Glen Massey

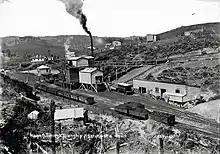
Waipa Colliery about 1917

In 1907 a request was made to transport coal by motor vehicle and, in 1908, the Ngaruawahia Dairy Association took 3 tons of coal a week from the seams that were to become Waipa Colliery, during a strike at Huntly mines. A start was made on a tramway in 1908, soon described as a light railway for the Co-operative Coal Co Ltd, set up by 3 farmers, soon renamed Ngaruawahia Coal Co Ltd. and merged into Waipa Railway and Collieries Ltd. An adit into an seam had been started by 1911.